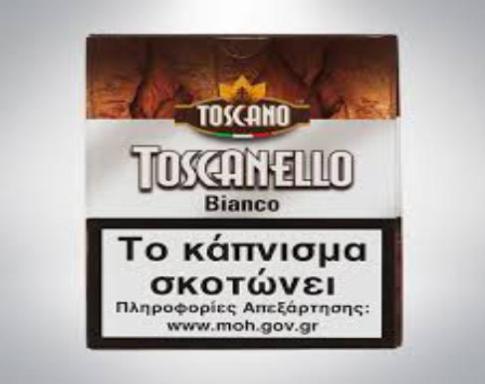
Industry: Necessities